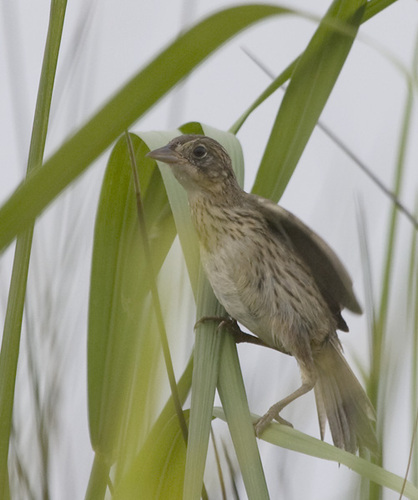
the bird has sharp pointed beak, with brown throat and brownish white belly and brown tarsus and feet.
this bird has white abdomen, light brown breast and brown bill and crown.
sides and belly spots of this cream color bird are brown.
this skinny bird has spotted colors with a wide beak and large eyes.
bird with brown beak, and gray throat, tarsus and feet, and black eye, and brownish white belly and abdomen
this bird has a beige makeup, with dark brown details on the sides and darker brown wings.
a small bird with long tail feathers, a mostly brown and white speckled body.
a mall bird that is grey and brown with black spots.
this bird is brown with whtie and has a very short beak.
this is a gray bird with brown spots on its breast and sides and a long tail.
Species: Seaside Sparrow